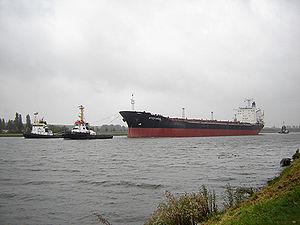
Le remorquage est une technique dans laquelle un bateau ou un véhicule dépourvu de moyen de propulsion est tiré par un autre auquel il est attaché. En mer, elle est habituellement utilisée pour déplacer les navires en avarie de propulsion ou les structures flottantes non motorisées, comme les plates-formes pétrolières ou les barges.